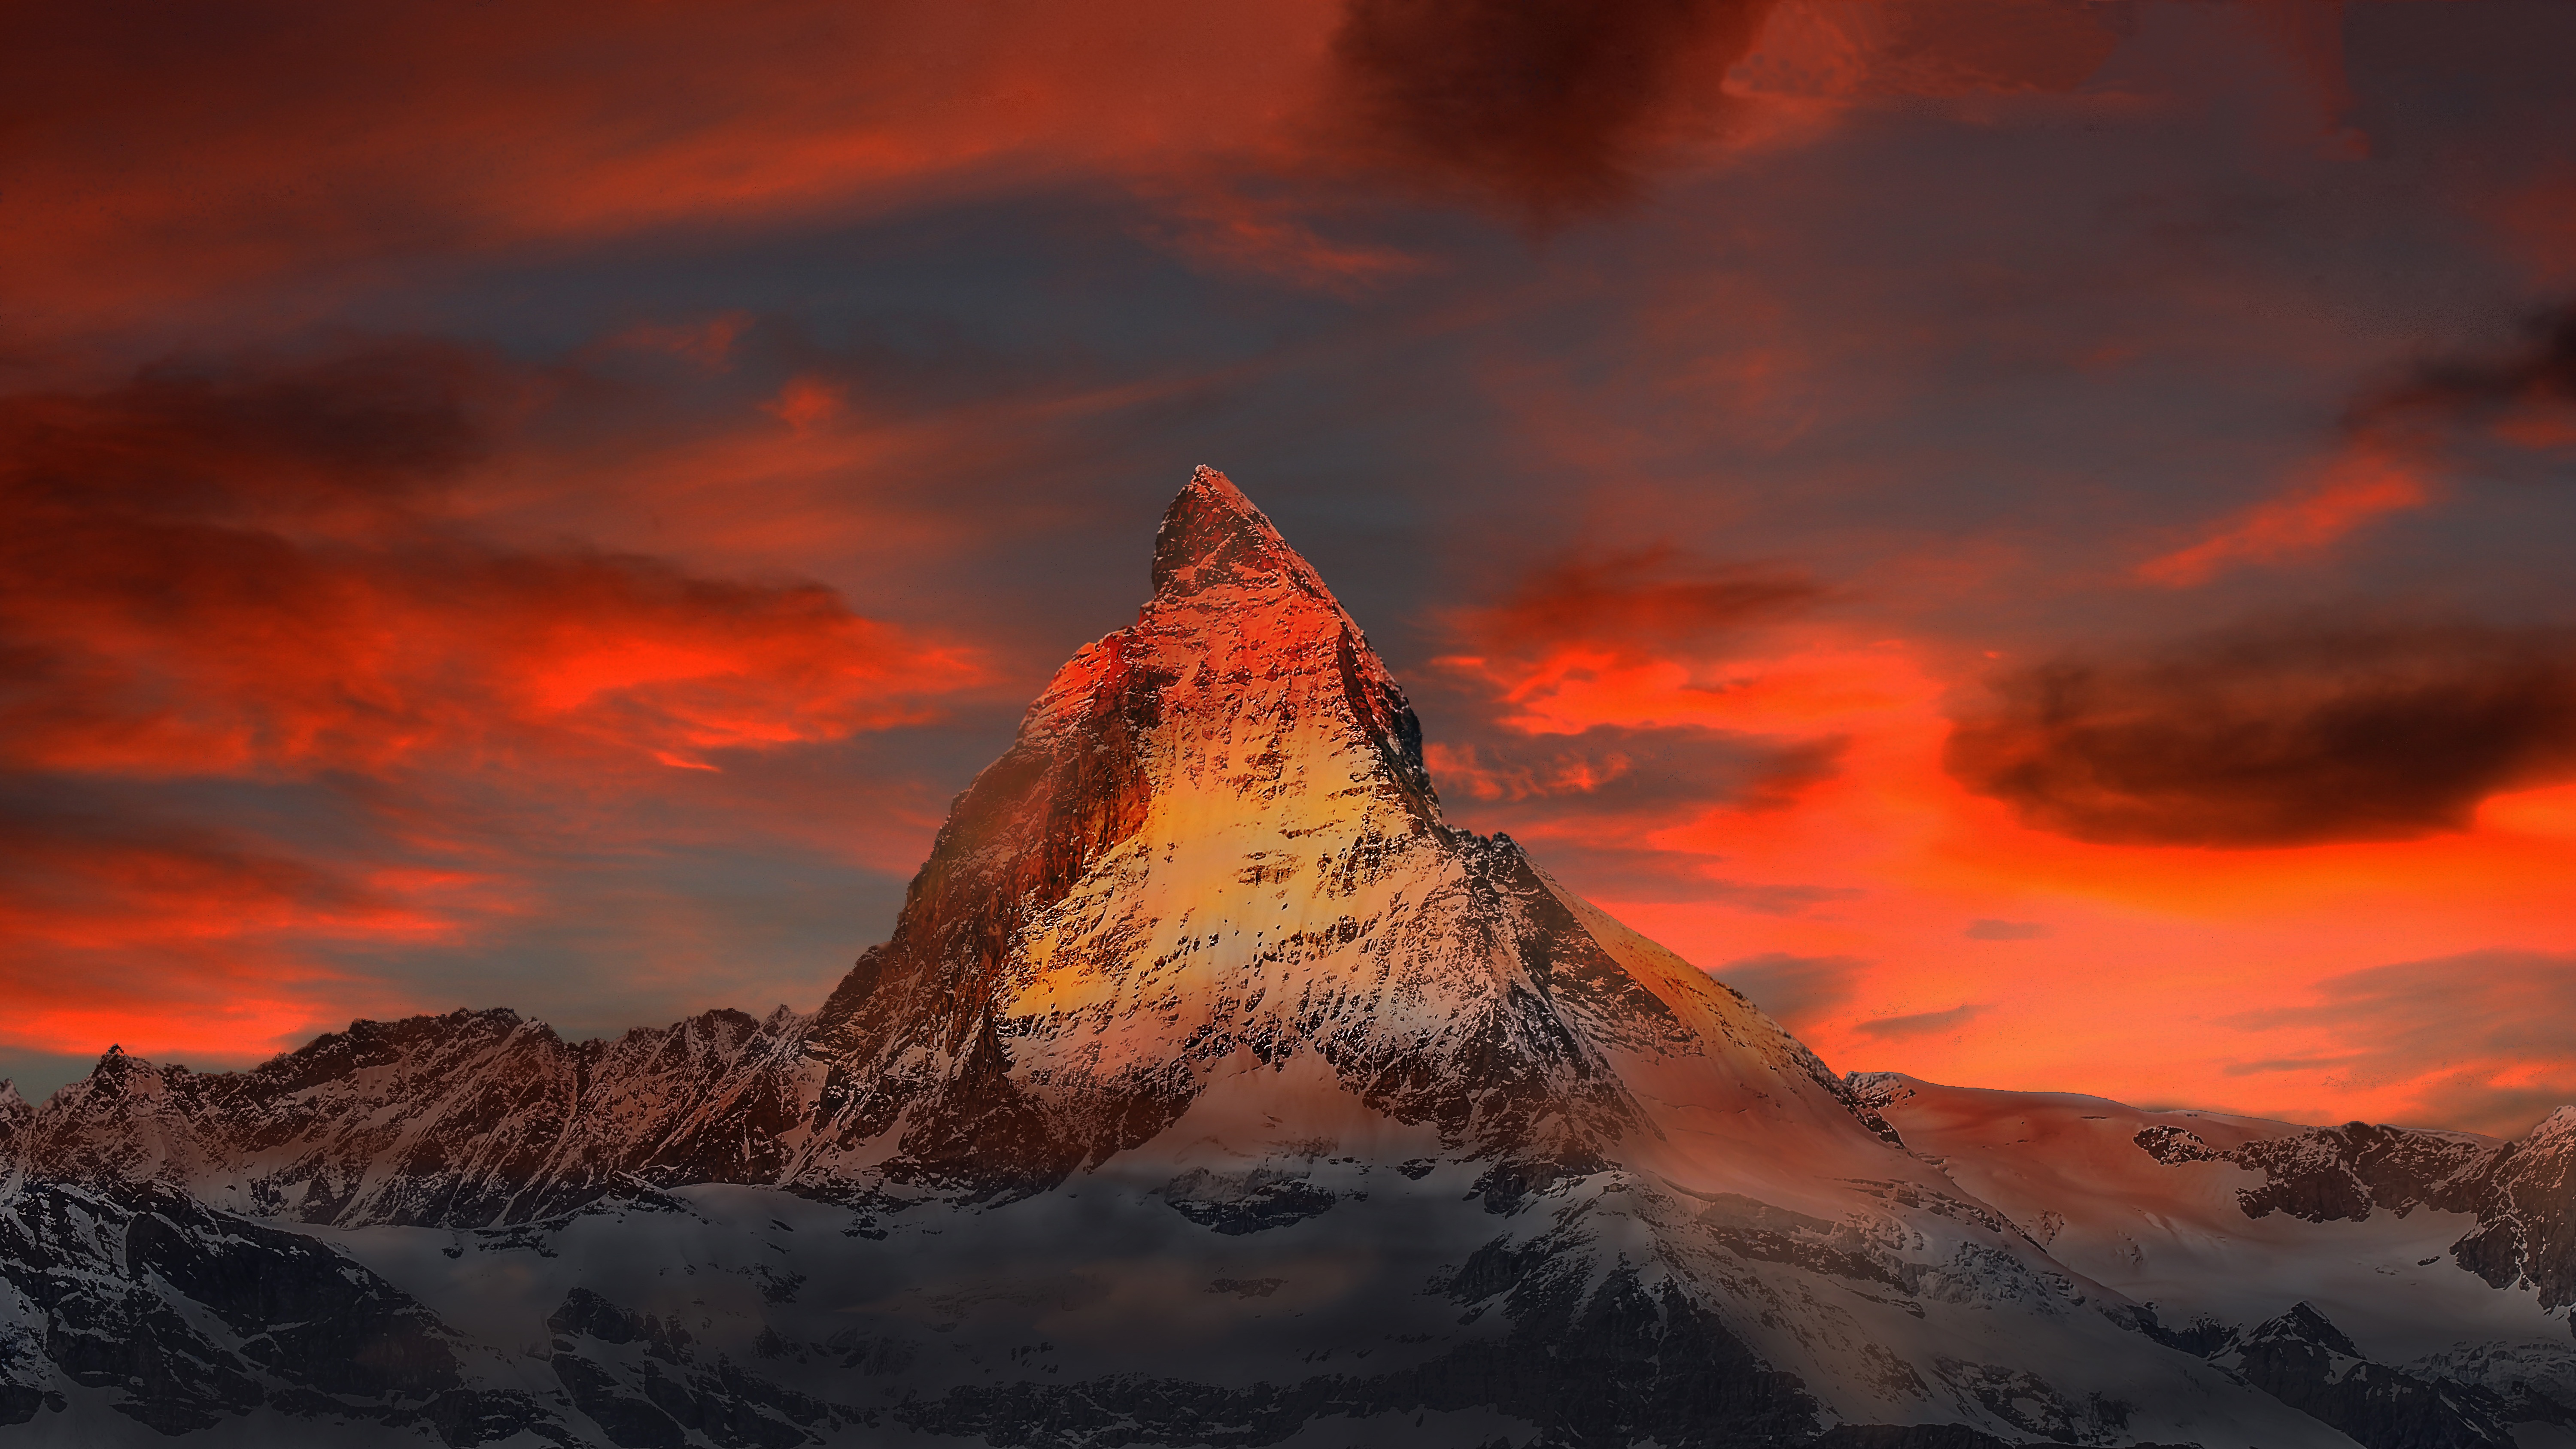
landscape, mountain, snow, cloud, sky, sunrise, sunset, morning, dawn, mountain range, stone, dusk, evening, red, alpine, mountaineering, mountains, icy, switzerland, high mountains, afterglow, valais, landform, high altitude mountain tour, series 4000, zermatt, gornergrat, matterhorn, monte rosa, snow matterhorn, mountainous landforms, geological phenomenon